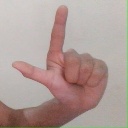
अक्षर: ल